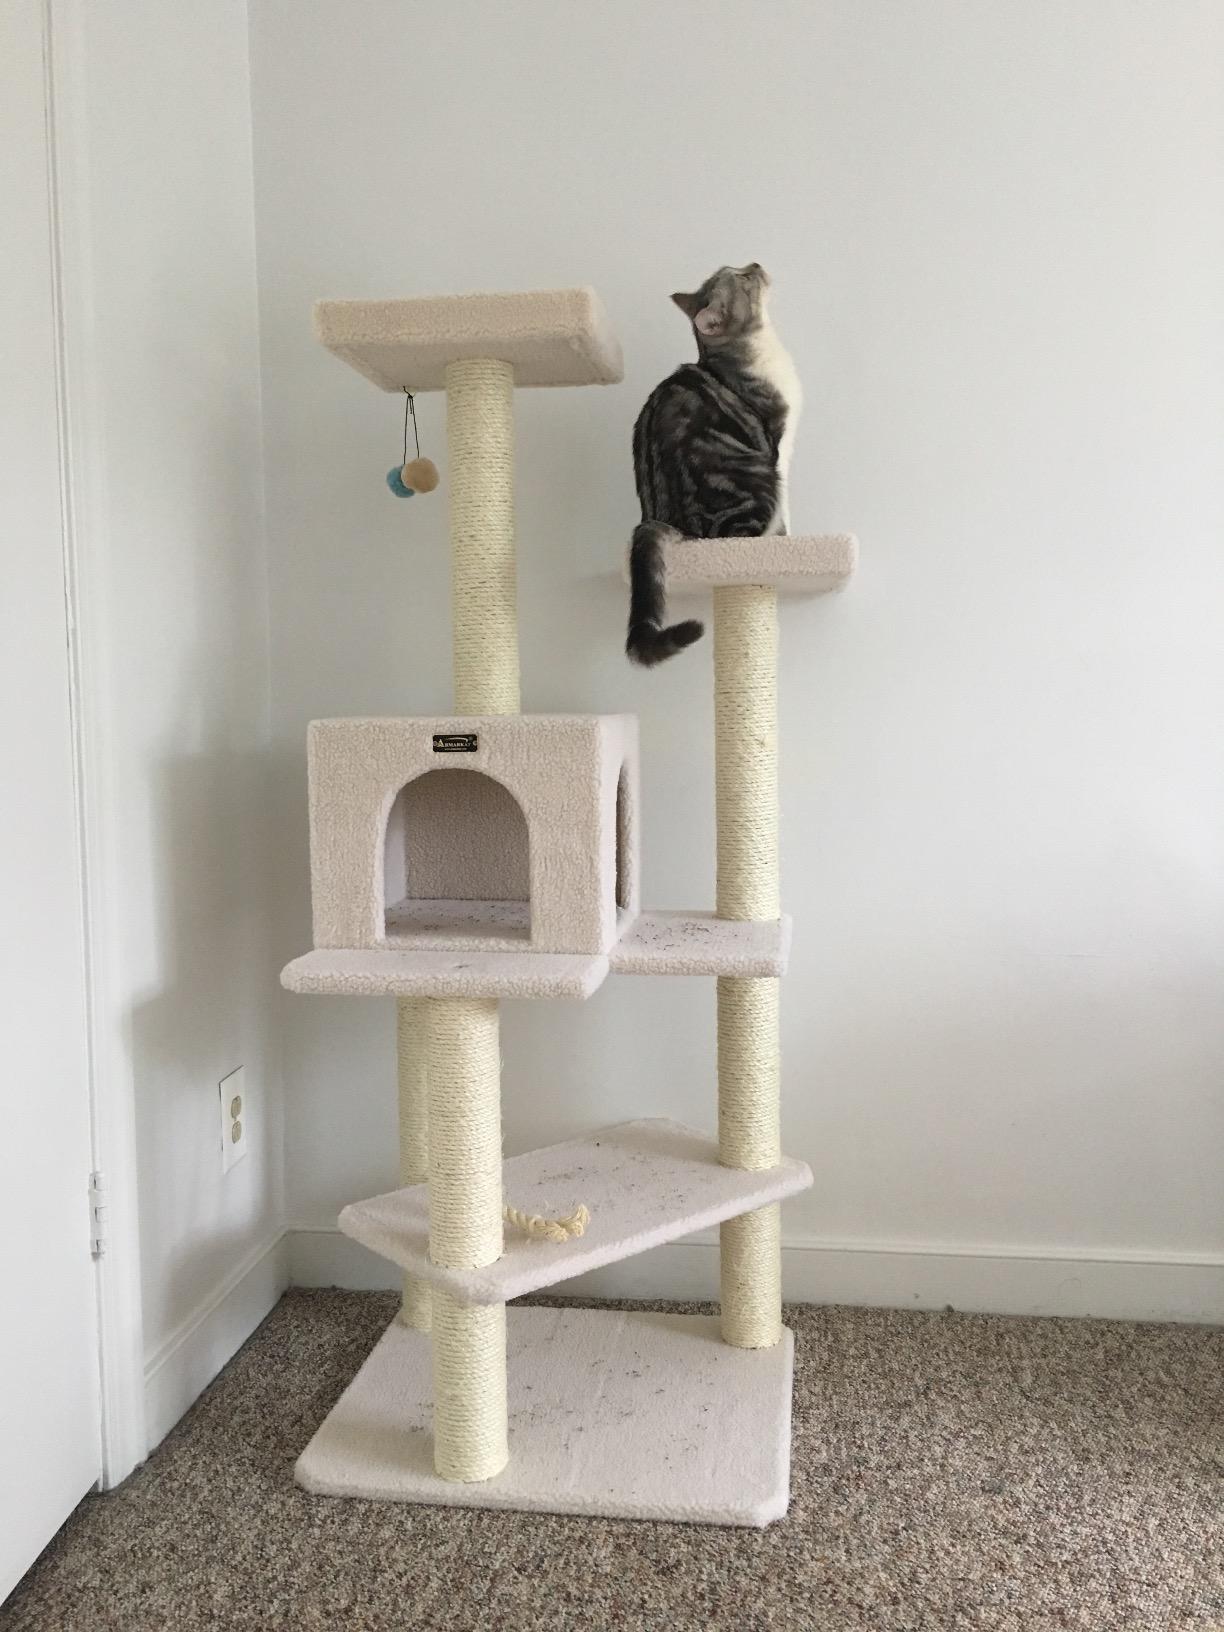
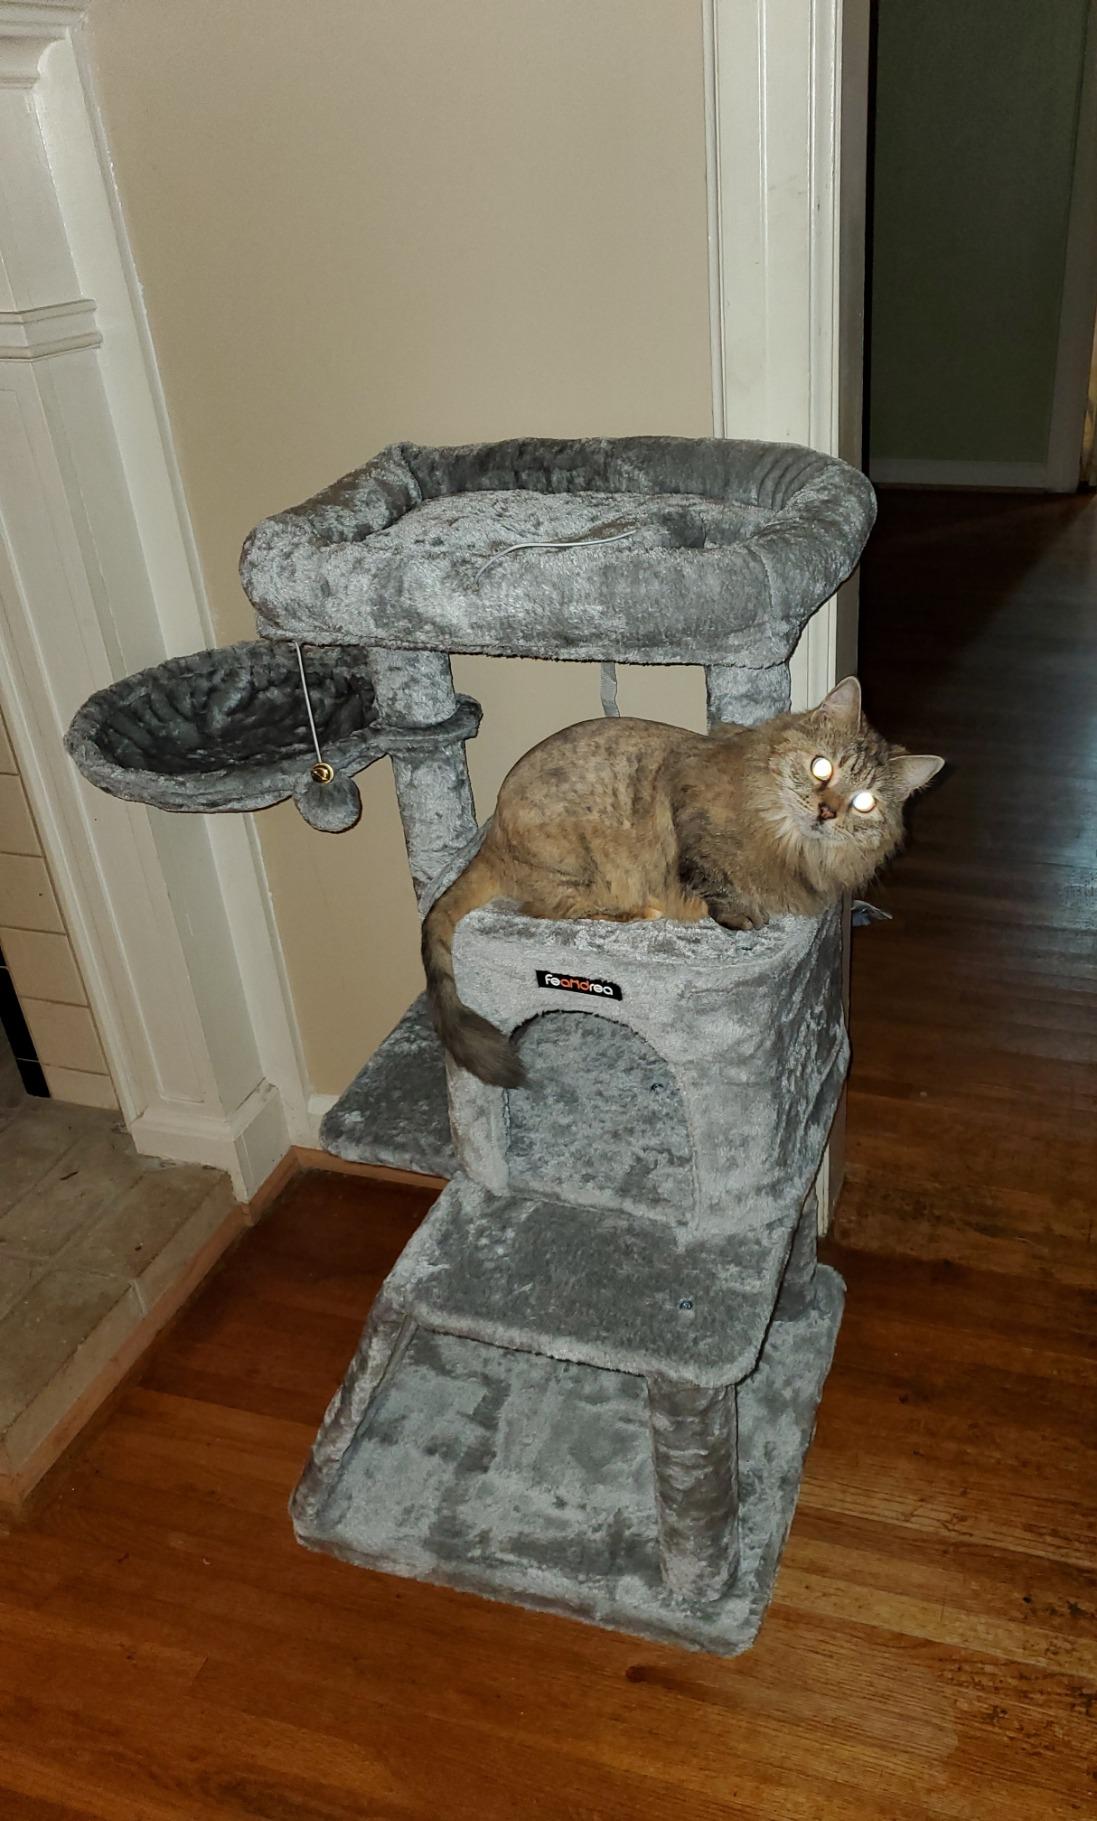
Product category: items_cat tree
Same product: no